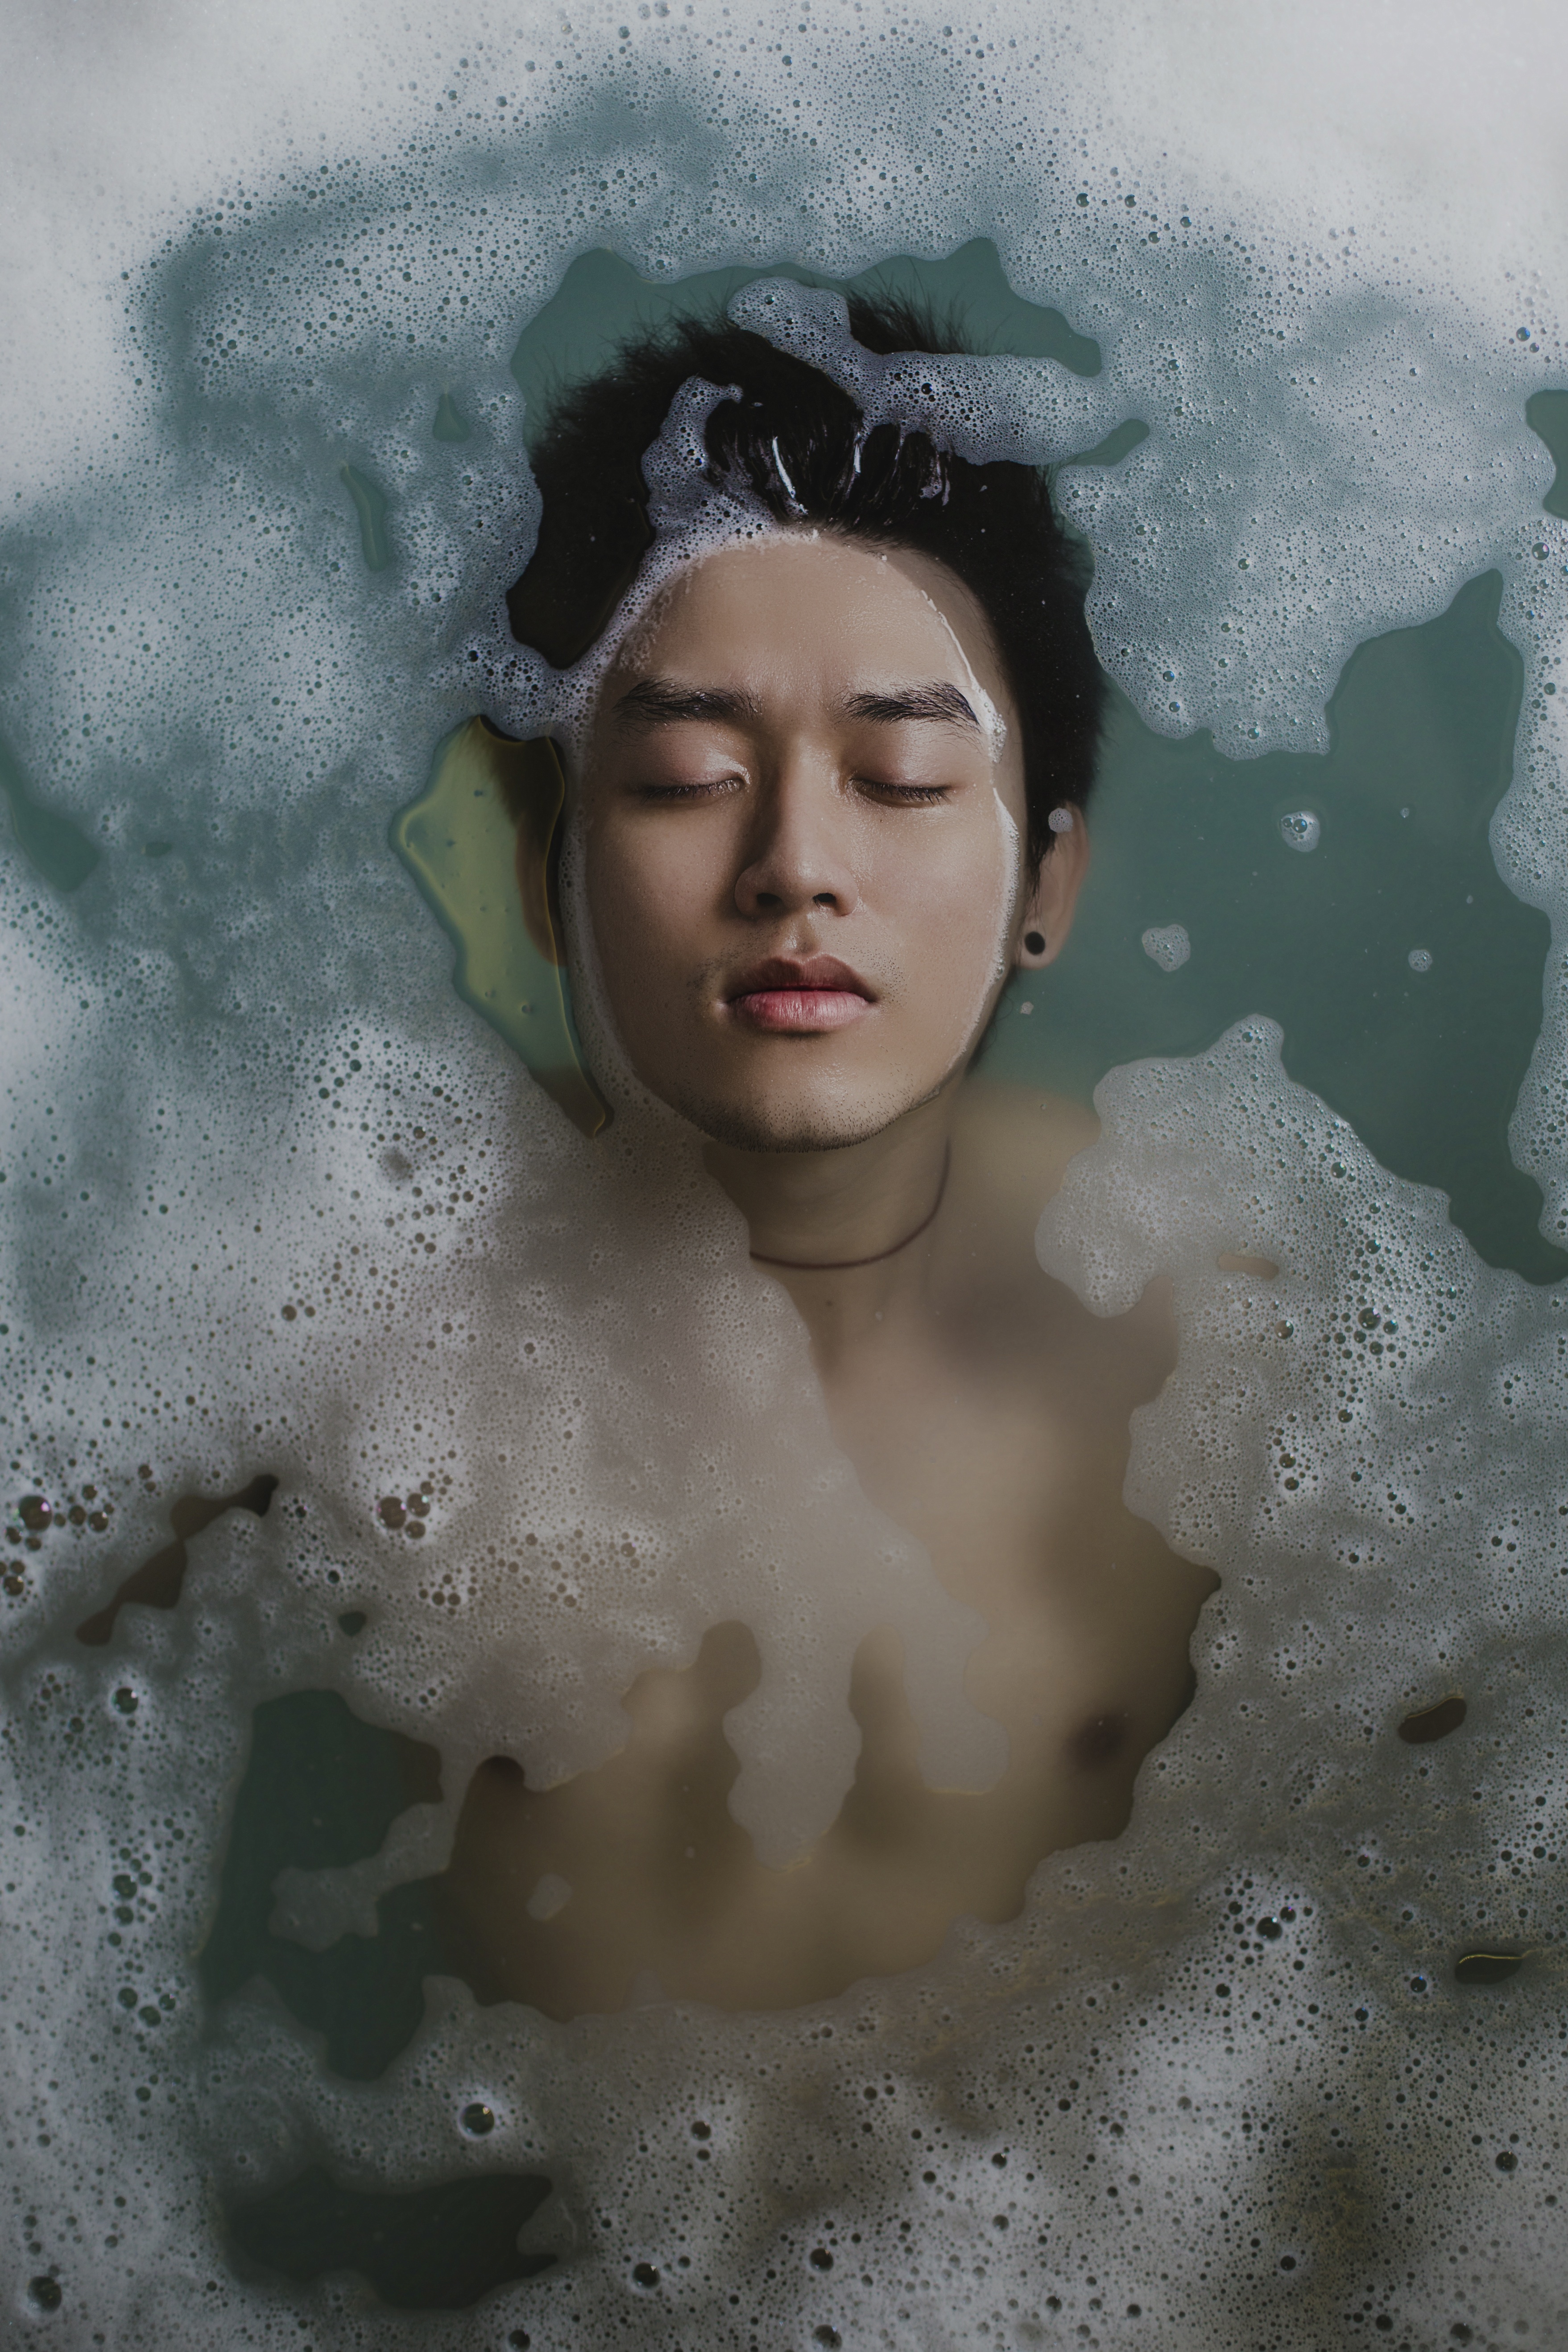
man, water, person, photography, portrait, model, washing, lady, swimming, bathtub, bathe, sleepy, photograph, beauty, bath, photo shoot, shampoo, art model